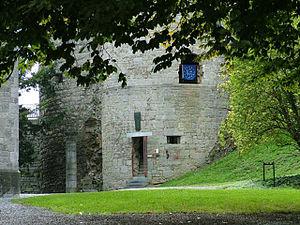
L’ancien château comtal de Rochefort se trouve au sud de la ville belge de Rochefort, dans la province de Namur, sur une éminence rocheuse dans une boucle de la Lomme. Les parties les plus anciennes, dont le donjon, datent du XIIᵉ siècle. Il est aujourd’hui en ruines.